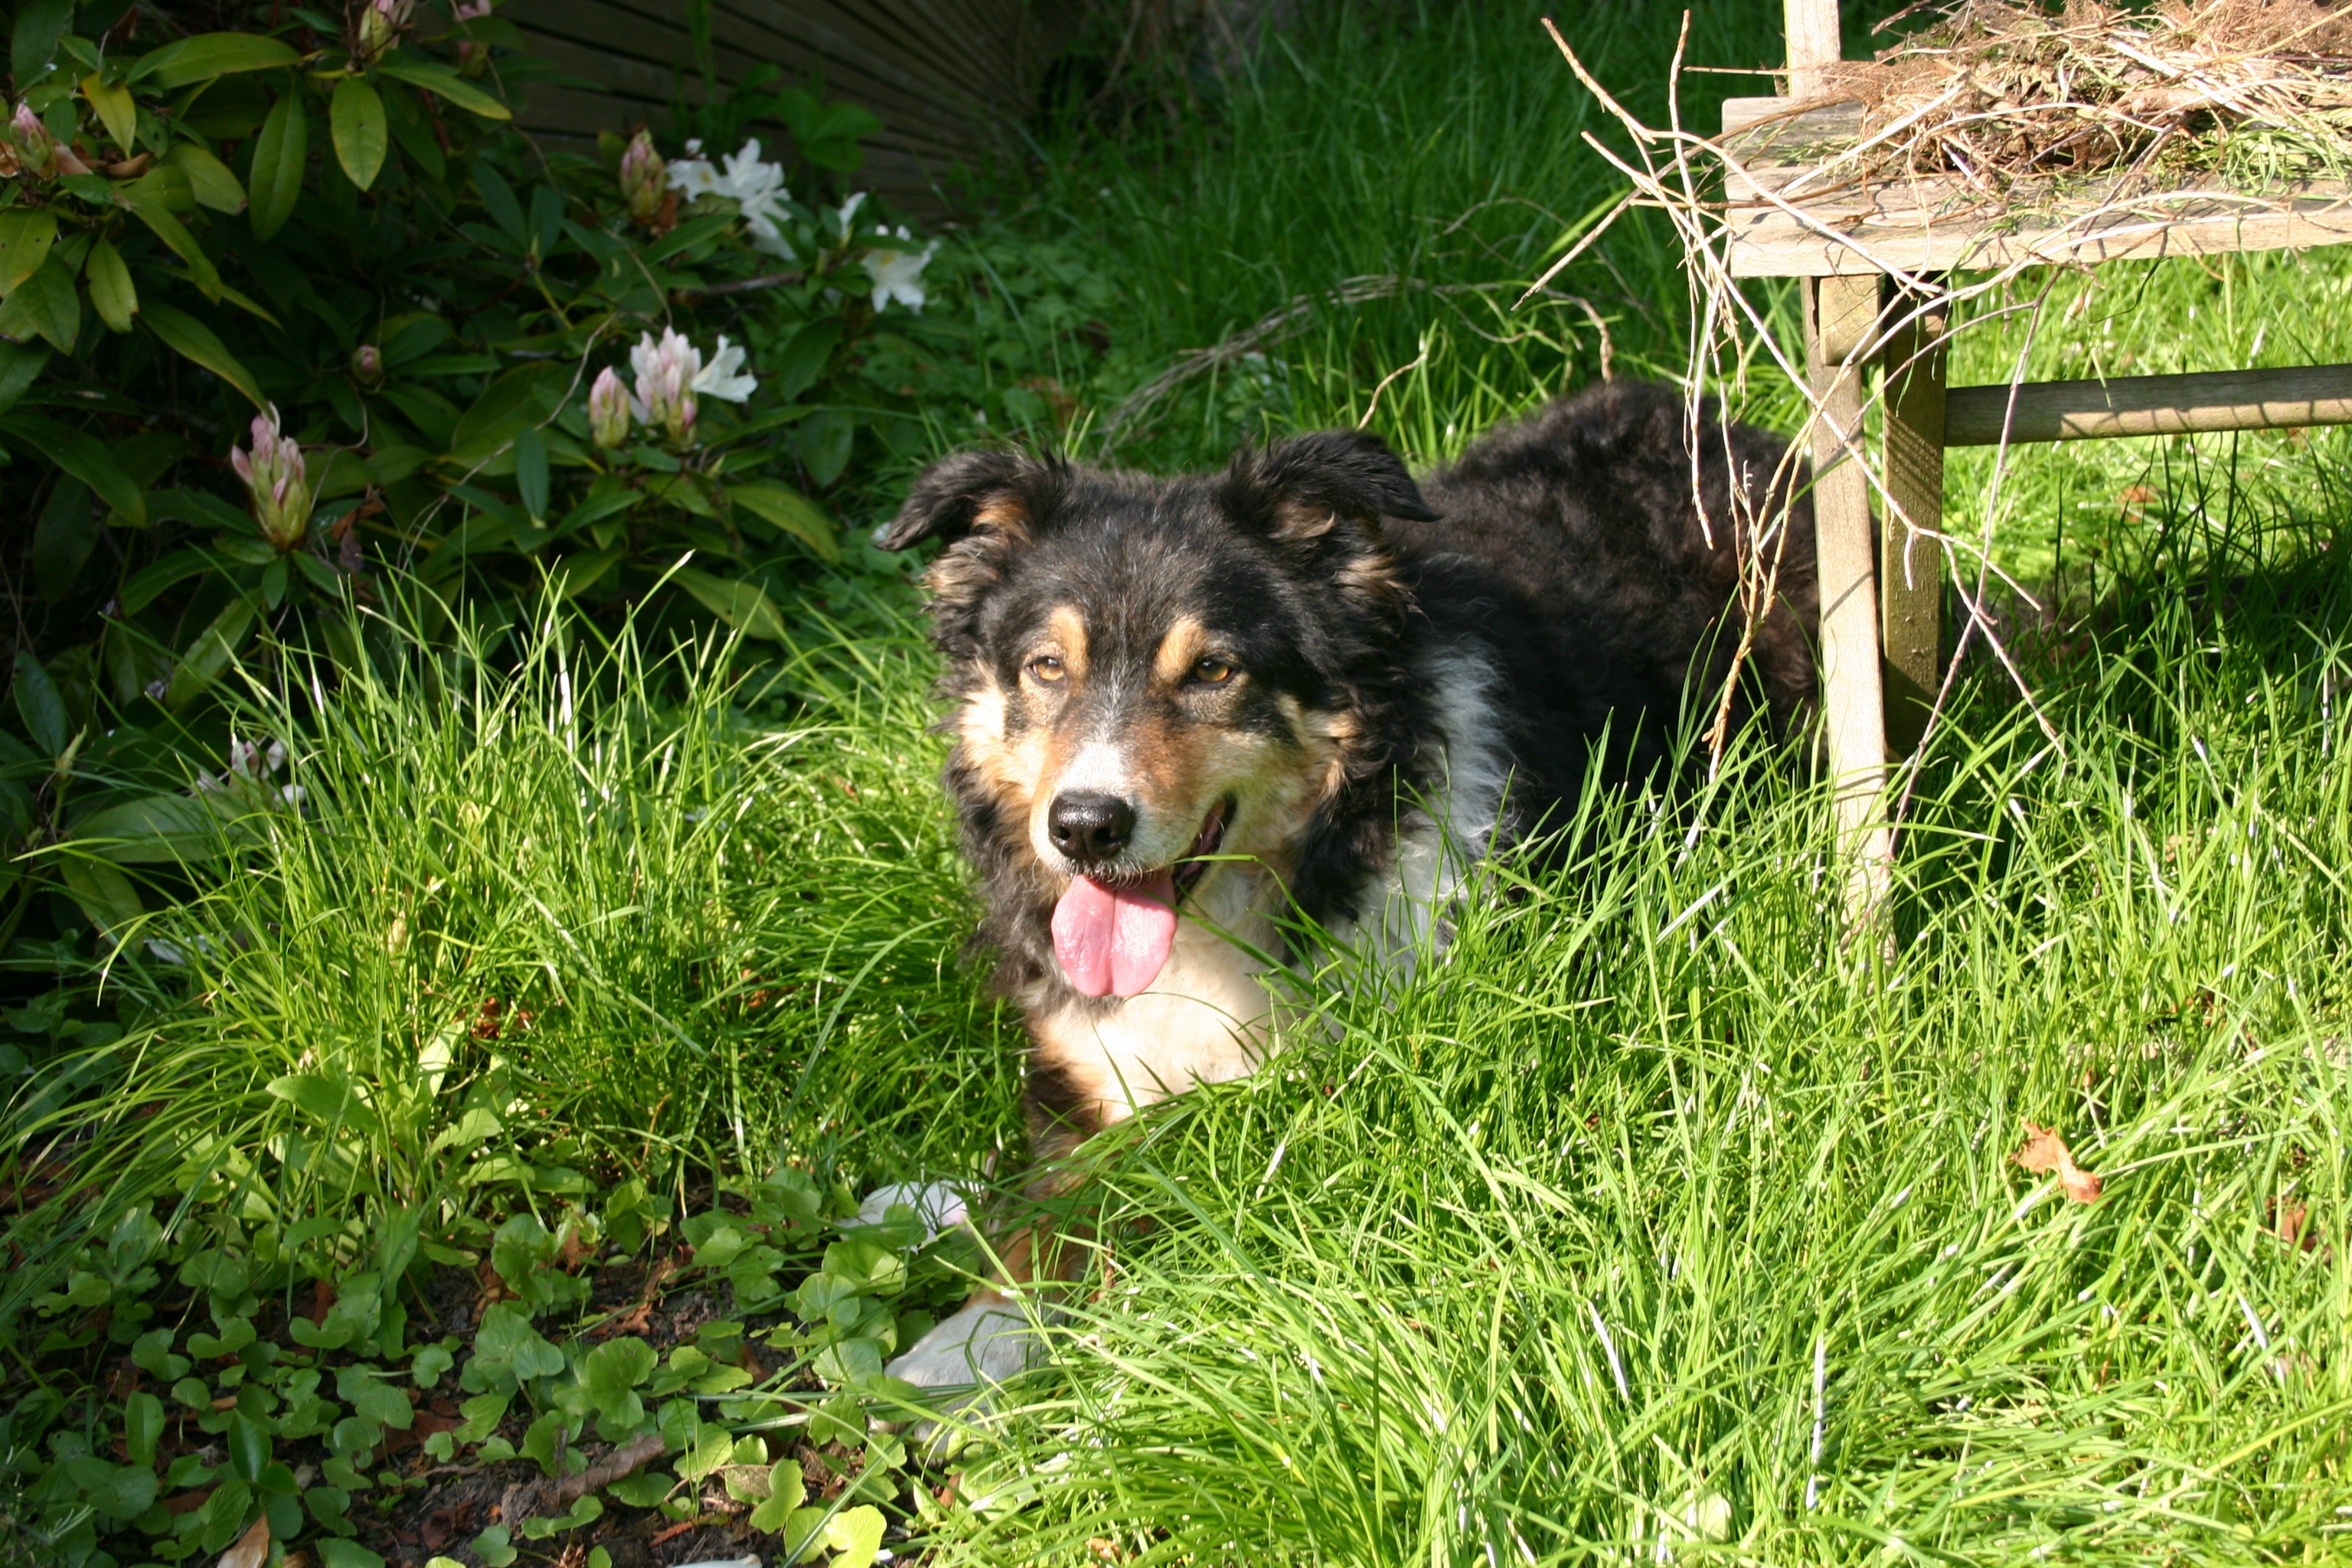
grass, puppy, dog, wildlife, collie, mammal, fauna, border collie, beast, vertebrate, remote access, three colors, dog like mammal, dog breed group